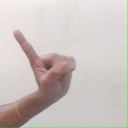
अक्षर: ए